Sogod, Southern Leyte

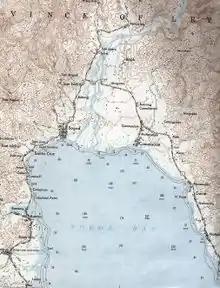
A map showing the Subangdaku River, as part of a position paper presented at the Ateneo de Naga University, dated March 21, 2002.

Recent typhoons did not result to the terrible destruction brought about by Typhoon Amy. Flooding happens only every heavy rains. Some of the destroyed agricultural lands were reclaimed by local people when some of the portion of Subangdaku dried out as a result of quarrying and rechanneling activities. The river has been known to meander along its course, ever changing its way over time.